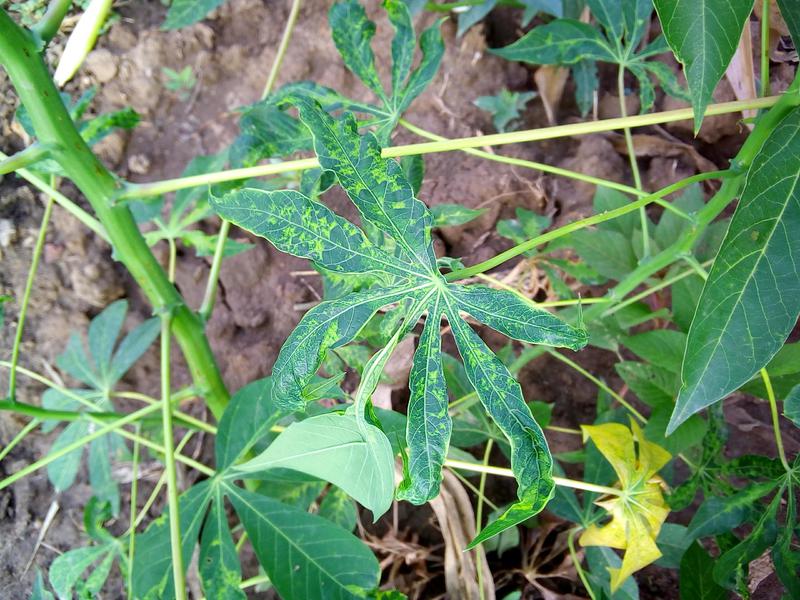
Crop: cassava
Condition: mosaic_disease